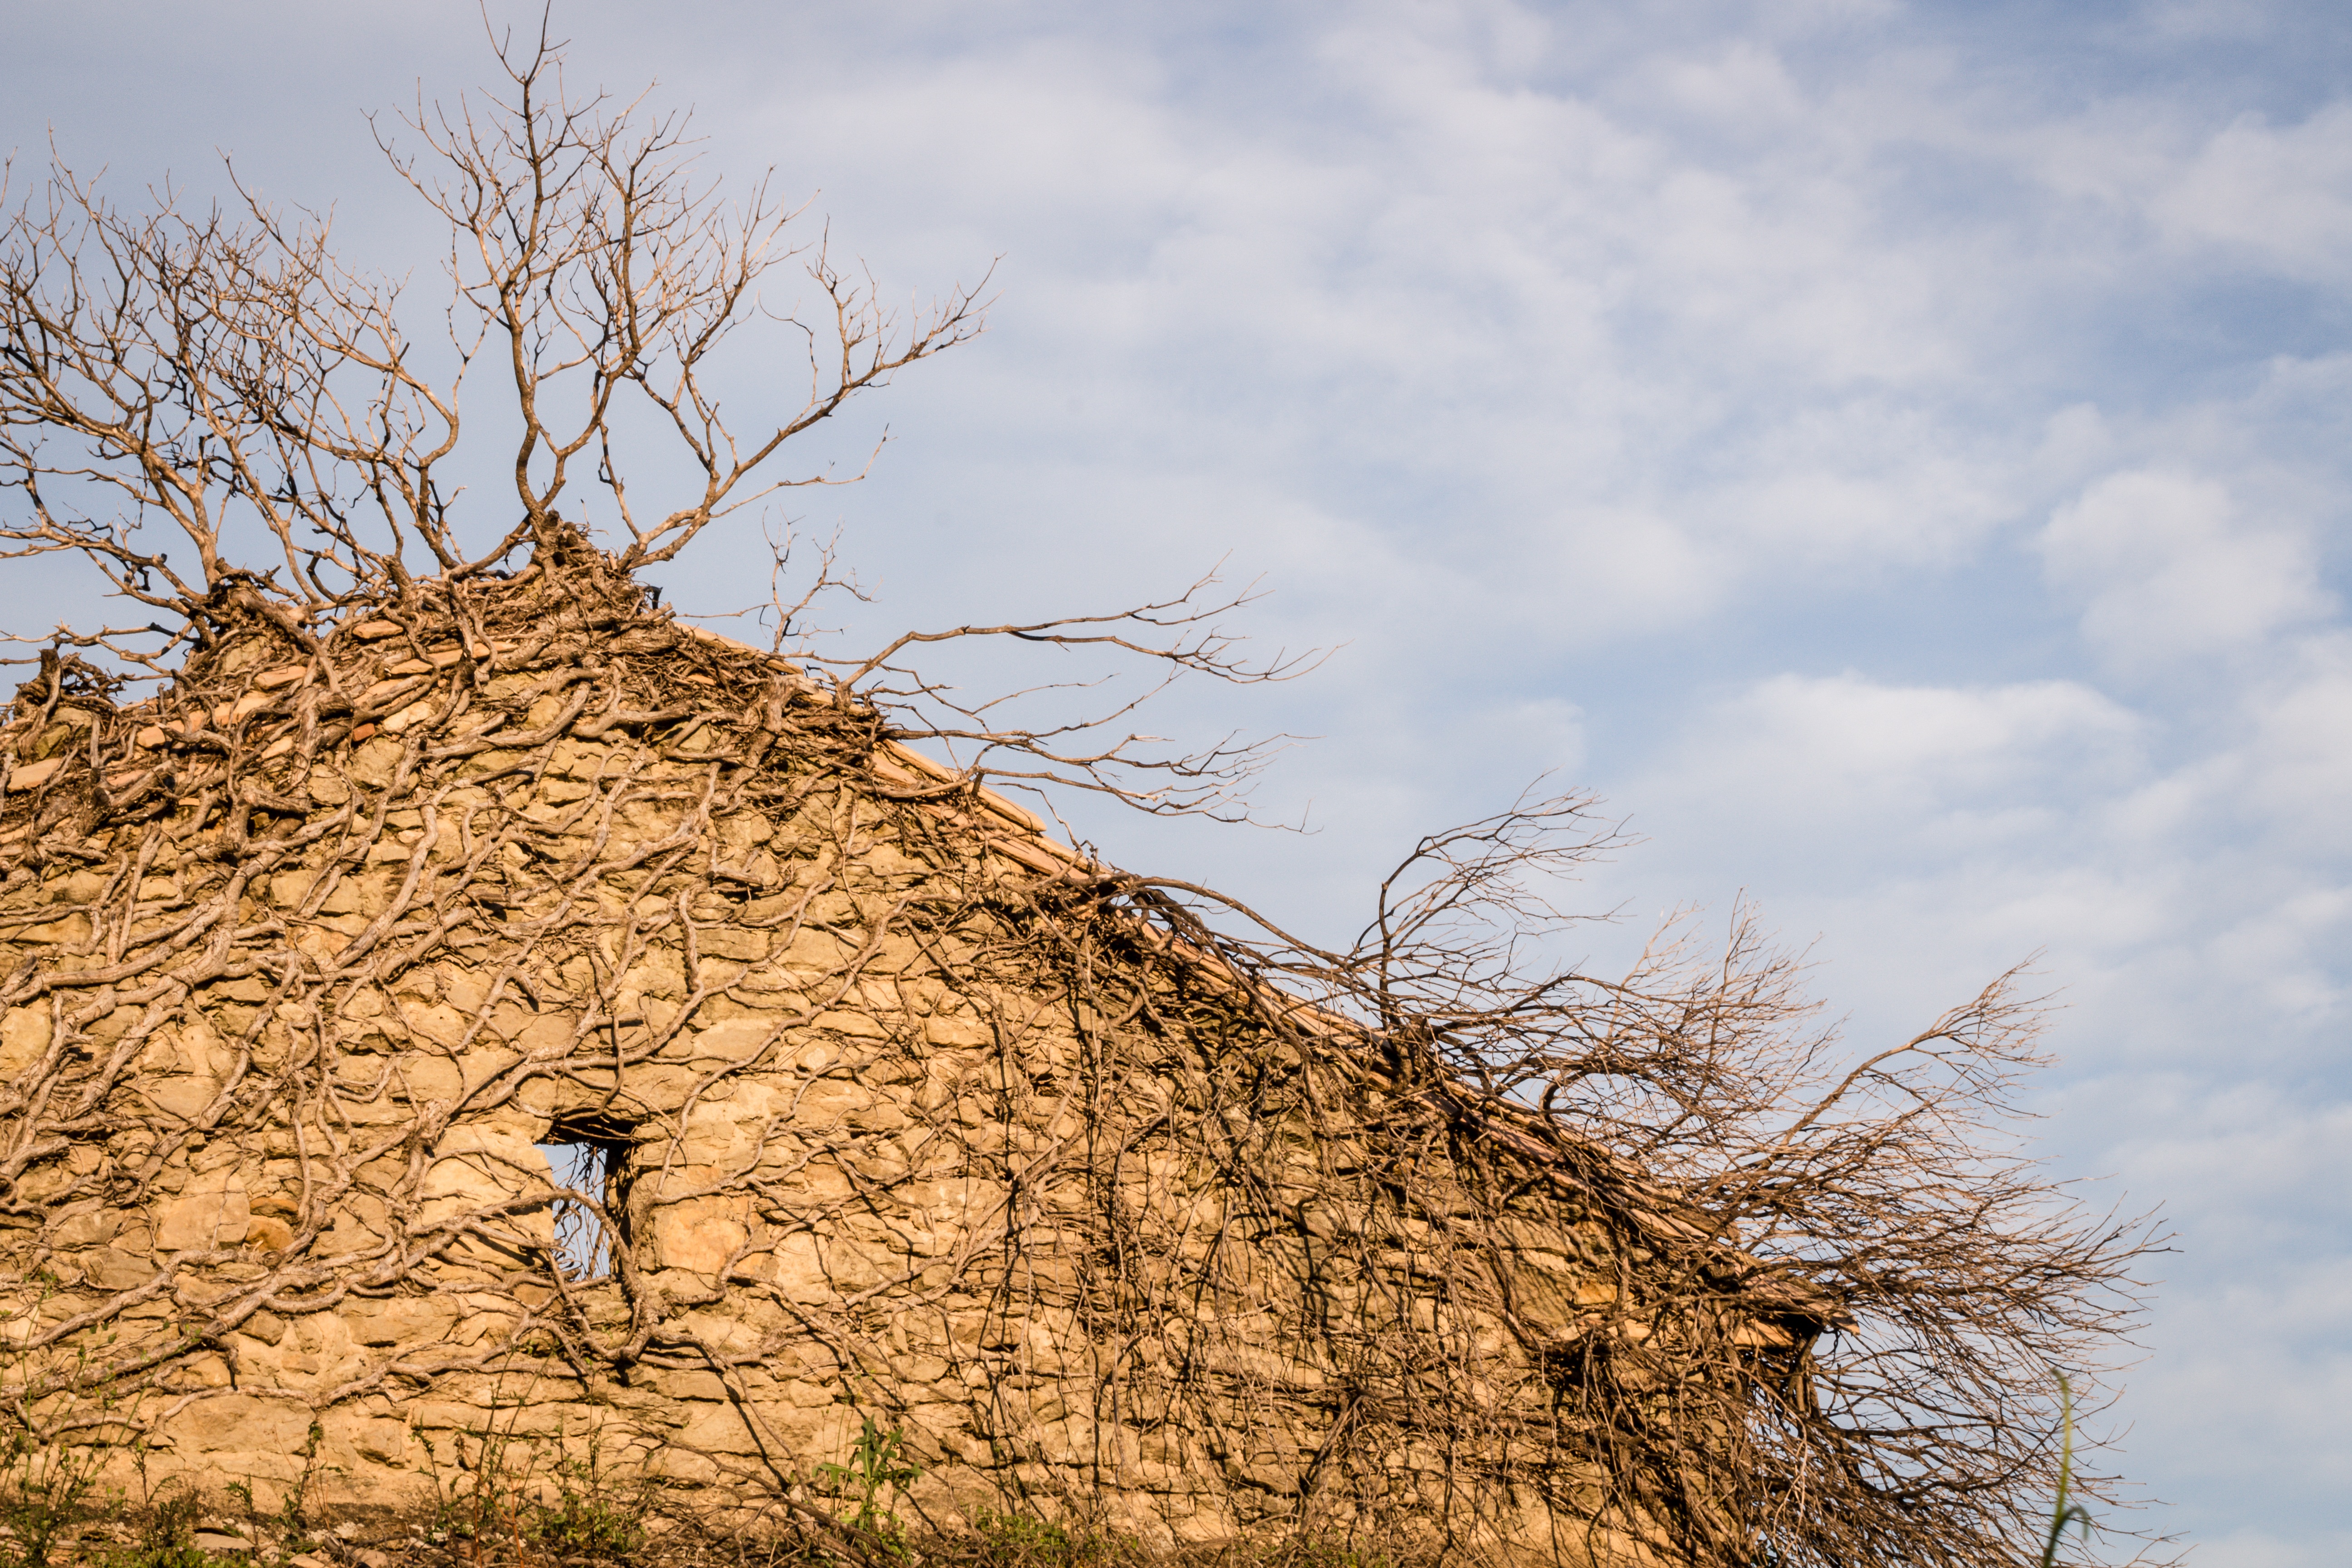
tree, nature, grass, branch, sky, wood, field, house, wall, soil, yellow, agriculture, the sky, rural area, the clouds, the roots of the, woody plant, covered house